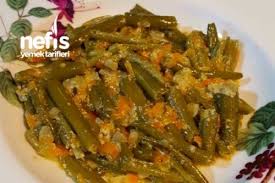
Yemek: taze_fasulye